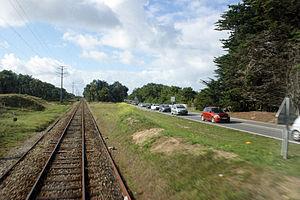
La ligne d'Auray à Quiberon sur la commune de Plouharnel, entrée dans la forêt en longeant la D 768
La ligne d’Auray à Quiberon est une ligne de chemin de fer française à voie unique et écartement normal qui constitue un embranchement de la ligne de Savenay à Landerneau, ligne radiale du sud de la Bretagne. Elle permet, à partir de la gare d'Auray, la desserte de la presqu'île de Quiberon.